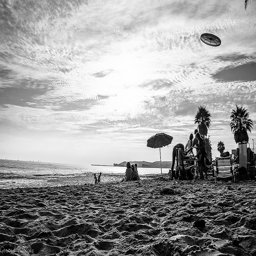
Some people are sitting on a sandy beach by the ocean.
people standing and sitting on the beach on a partially cloudy day
Several people who are on a beach by the ocean.
People on a beach with a Frisbee in the air.
A sandy beach topped with an umbrella next to palm trees near the ocean.